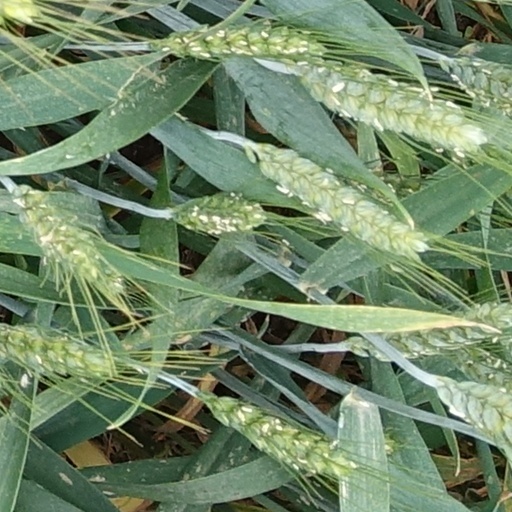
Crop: wheat